Asturica Augusta

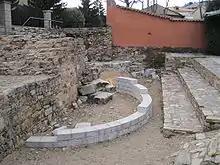
Partially reconstructed remains of the only known Roman gate.

Its structure has two exterior walls that function as formwork for a core built with quartzite blocks mixed with mortar. In the exterior walls, irregular quartzite blocks were used, being substituted in some prestigious places by granite ashlars. Its layout is conditioned by the topography of the hill, with an irregular trapezoidal floor plan. Its current state of conservation is poor due to the repairs and restorations it has undergone, and what can be seen is the result of the 20th-century works that hid the original walls. The original layout of the towers has also been modified.